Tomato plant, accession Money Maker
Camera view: tilt-top (135 deg); turntable rotation: 90 degrees
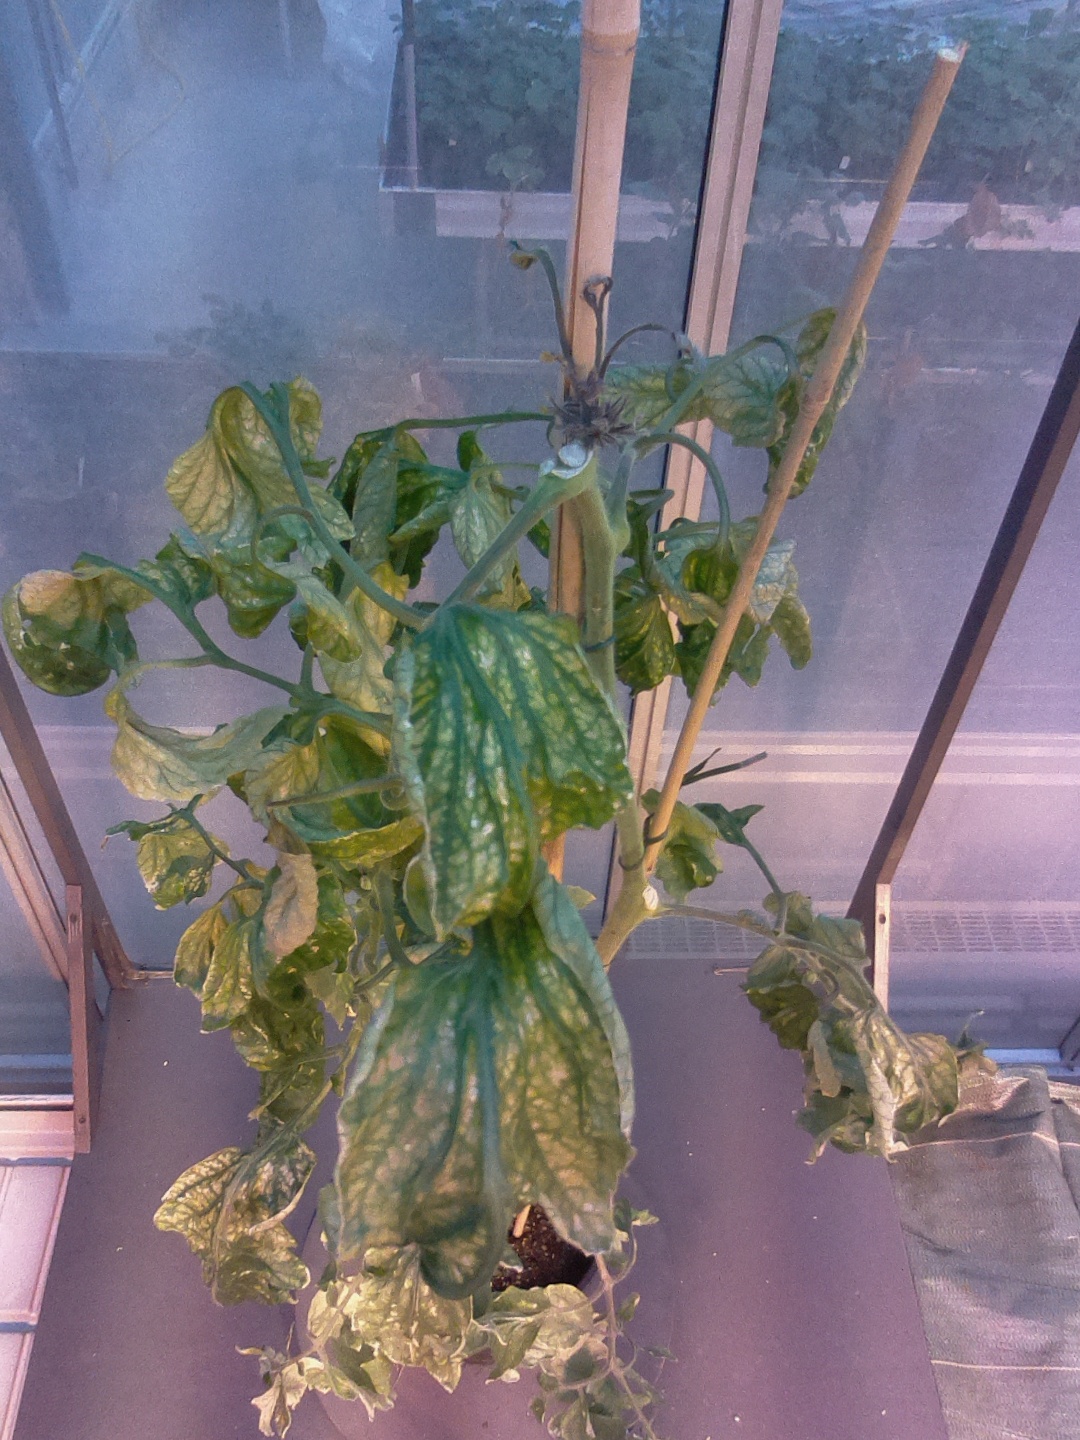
BBCH growth stage 29: 90%-100% Side shoots formed